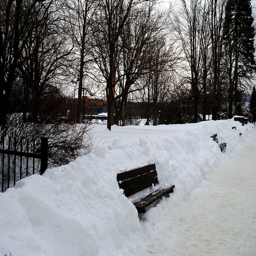
A couple of benches covered in snow at the park.
Benches in the park surrounded by snow.
A row of park benches covered in a pile of snow.
A row of park benches are covered with snow in the middle of the park.
A photo of a bench almost completely covered by snow.